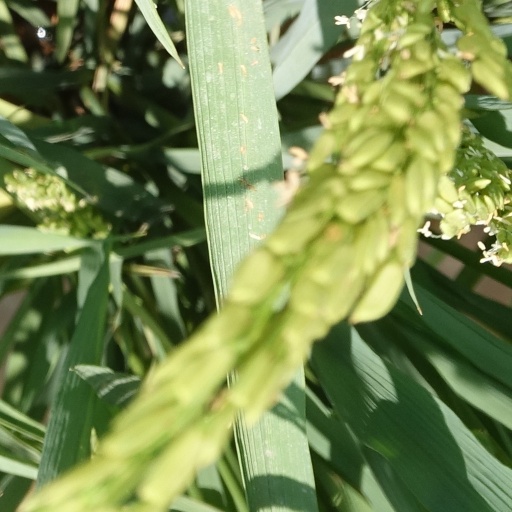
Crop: rice